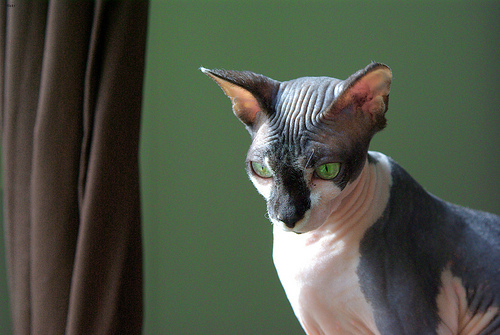
Animal: cat
Breed: sphynx